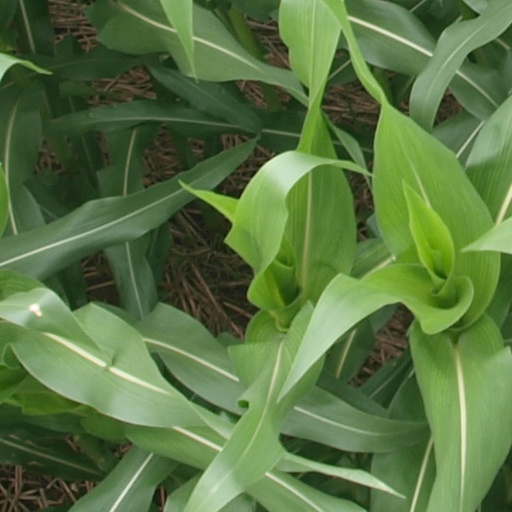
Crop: maize; corn